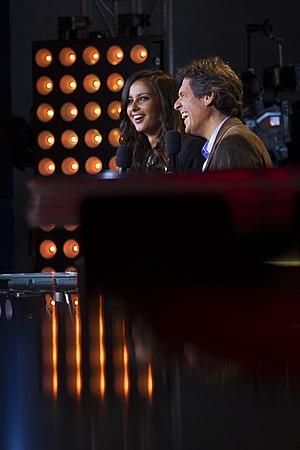
Malika Ménard et Jean Philippe Lustyk sur le plateau de Paris le Club, septembre 2013
Malika Ménard, née le 14 juillet 1987 à Rennes, est une reine de beauté, journaliste et animatrice de télévision française.
Jean-Philippe Lustyk, né en 1961, est un journaliste français, spécialiste de la boxe.